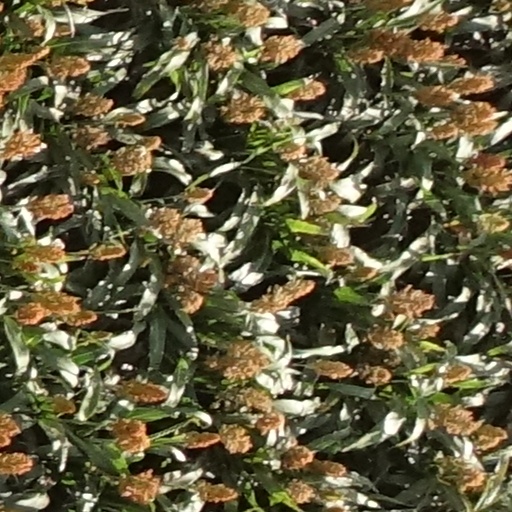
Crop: sorghum